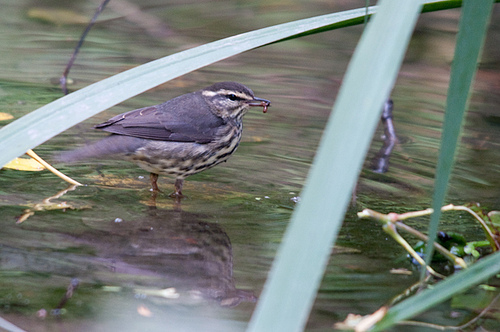
medium sized bird with white and black stripes on the body and the head.
the bird is round with dark brown feathers and has a specked chest with a black crown.
a small bird containing a grey and white head, throat and underlying, and grey feathers covering the rest of its body.
a small bird with a black crown and white strips on the belly.
this small bird has a brown crown and back, light yellow eyebrow and stripping along his belly, and a short, pointed bill.
this bird is black with white and has a long, pointy beak.
a bird with a black and white belly and breast, the bill is short and pointed
this dark grey bird has a white belly with grey streaks along it and a white streak above the eye.
the bird has a striped belly and a black back.
a small bird with gray wings and a white and gray coloration.
Species: Northern Waterthrush